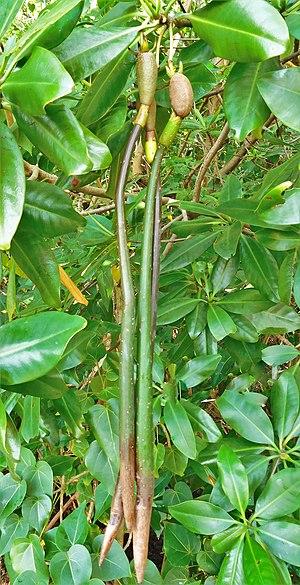
Rhizophora mangle
Le palétuvier rouge ou mangle-chandelle est un arbuste tropical sempervirent, du genre Rhizophora et de la famille des Rhizophoraceae, qui pousse dans l'estran et qui s'ancre dans la vase de la mangrove grâce à ses imposantes racines-échasses disposées en arceaux.